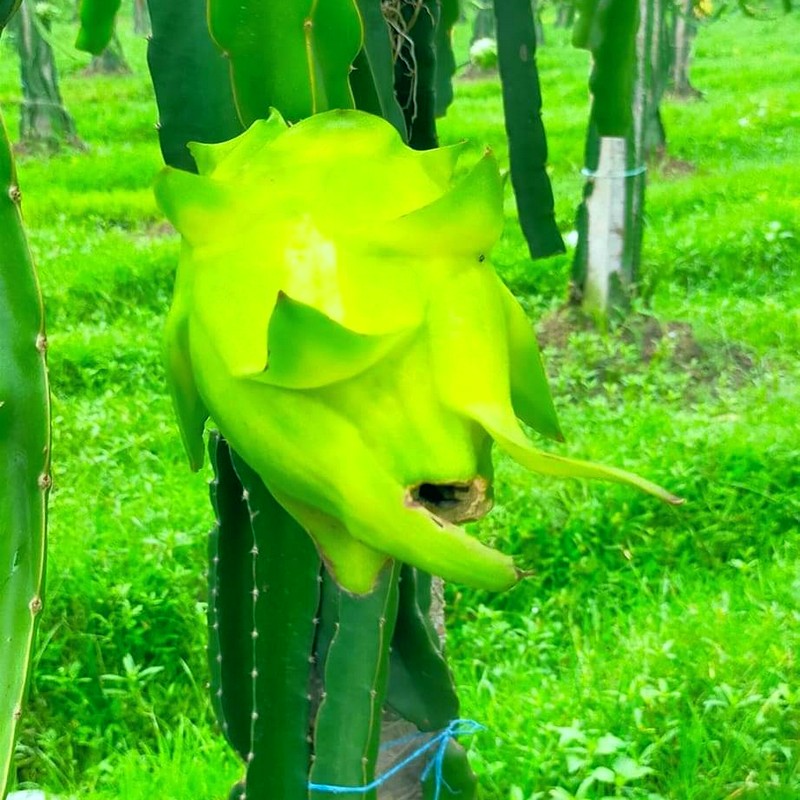
Label: Immature Dragon Fruit